2015 Tanzanian general election

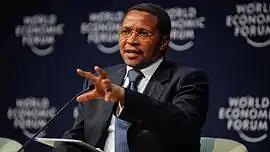
Kikwete has presided over an average economic growth of 7% over the past decade. Tanzania received a foreign direct investment (FDI) inflow of $2.14 billion in 2014 – the highest in the East African Community (EAC) region.

Tanzania is a unitary, democratic, secular and "de jure" socialist state. Unlike most of its neighbours, Tanzania–mainland has enjoyed relative political stability since attaining independence in 1961. This is part of the legacy of its first president, Julius Nyerere, who led the one-party state for 24 years until his resignation in 1985. Since then, a two-term presidential limit has been in place. As per the directive of the Bretton Woods Institutions, political and economic reforms were implemented in the 1990s.